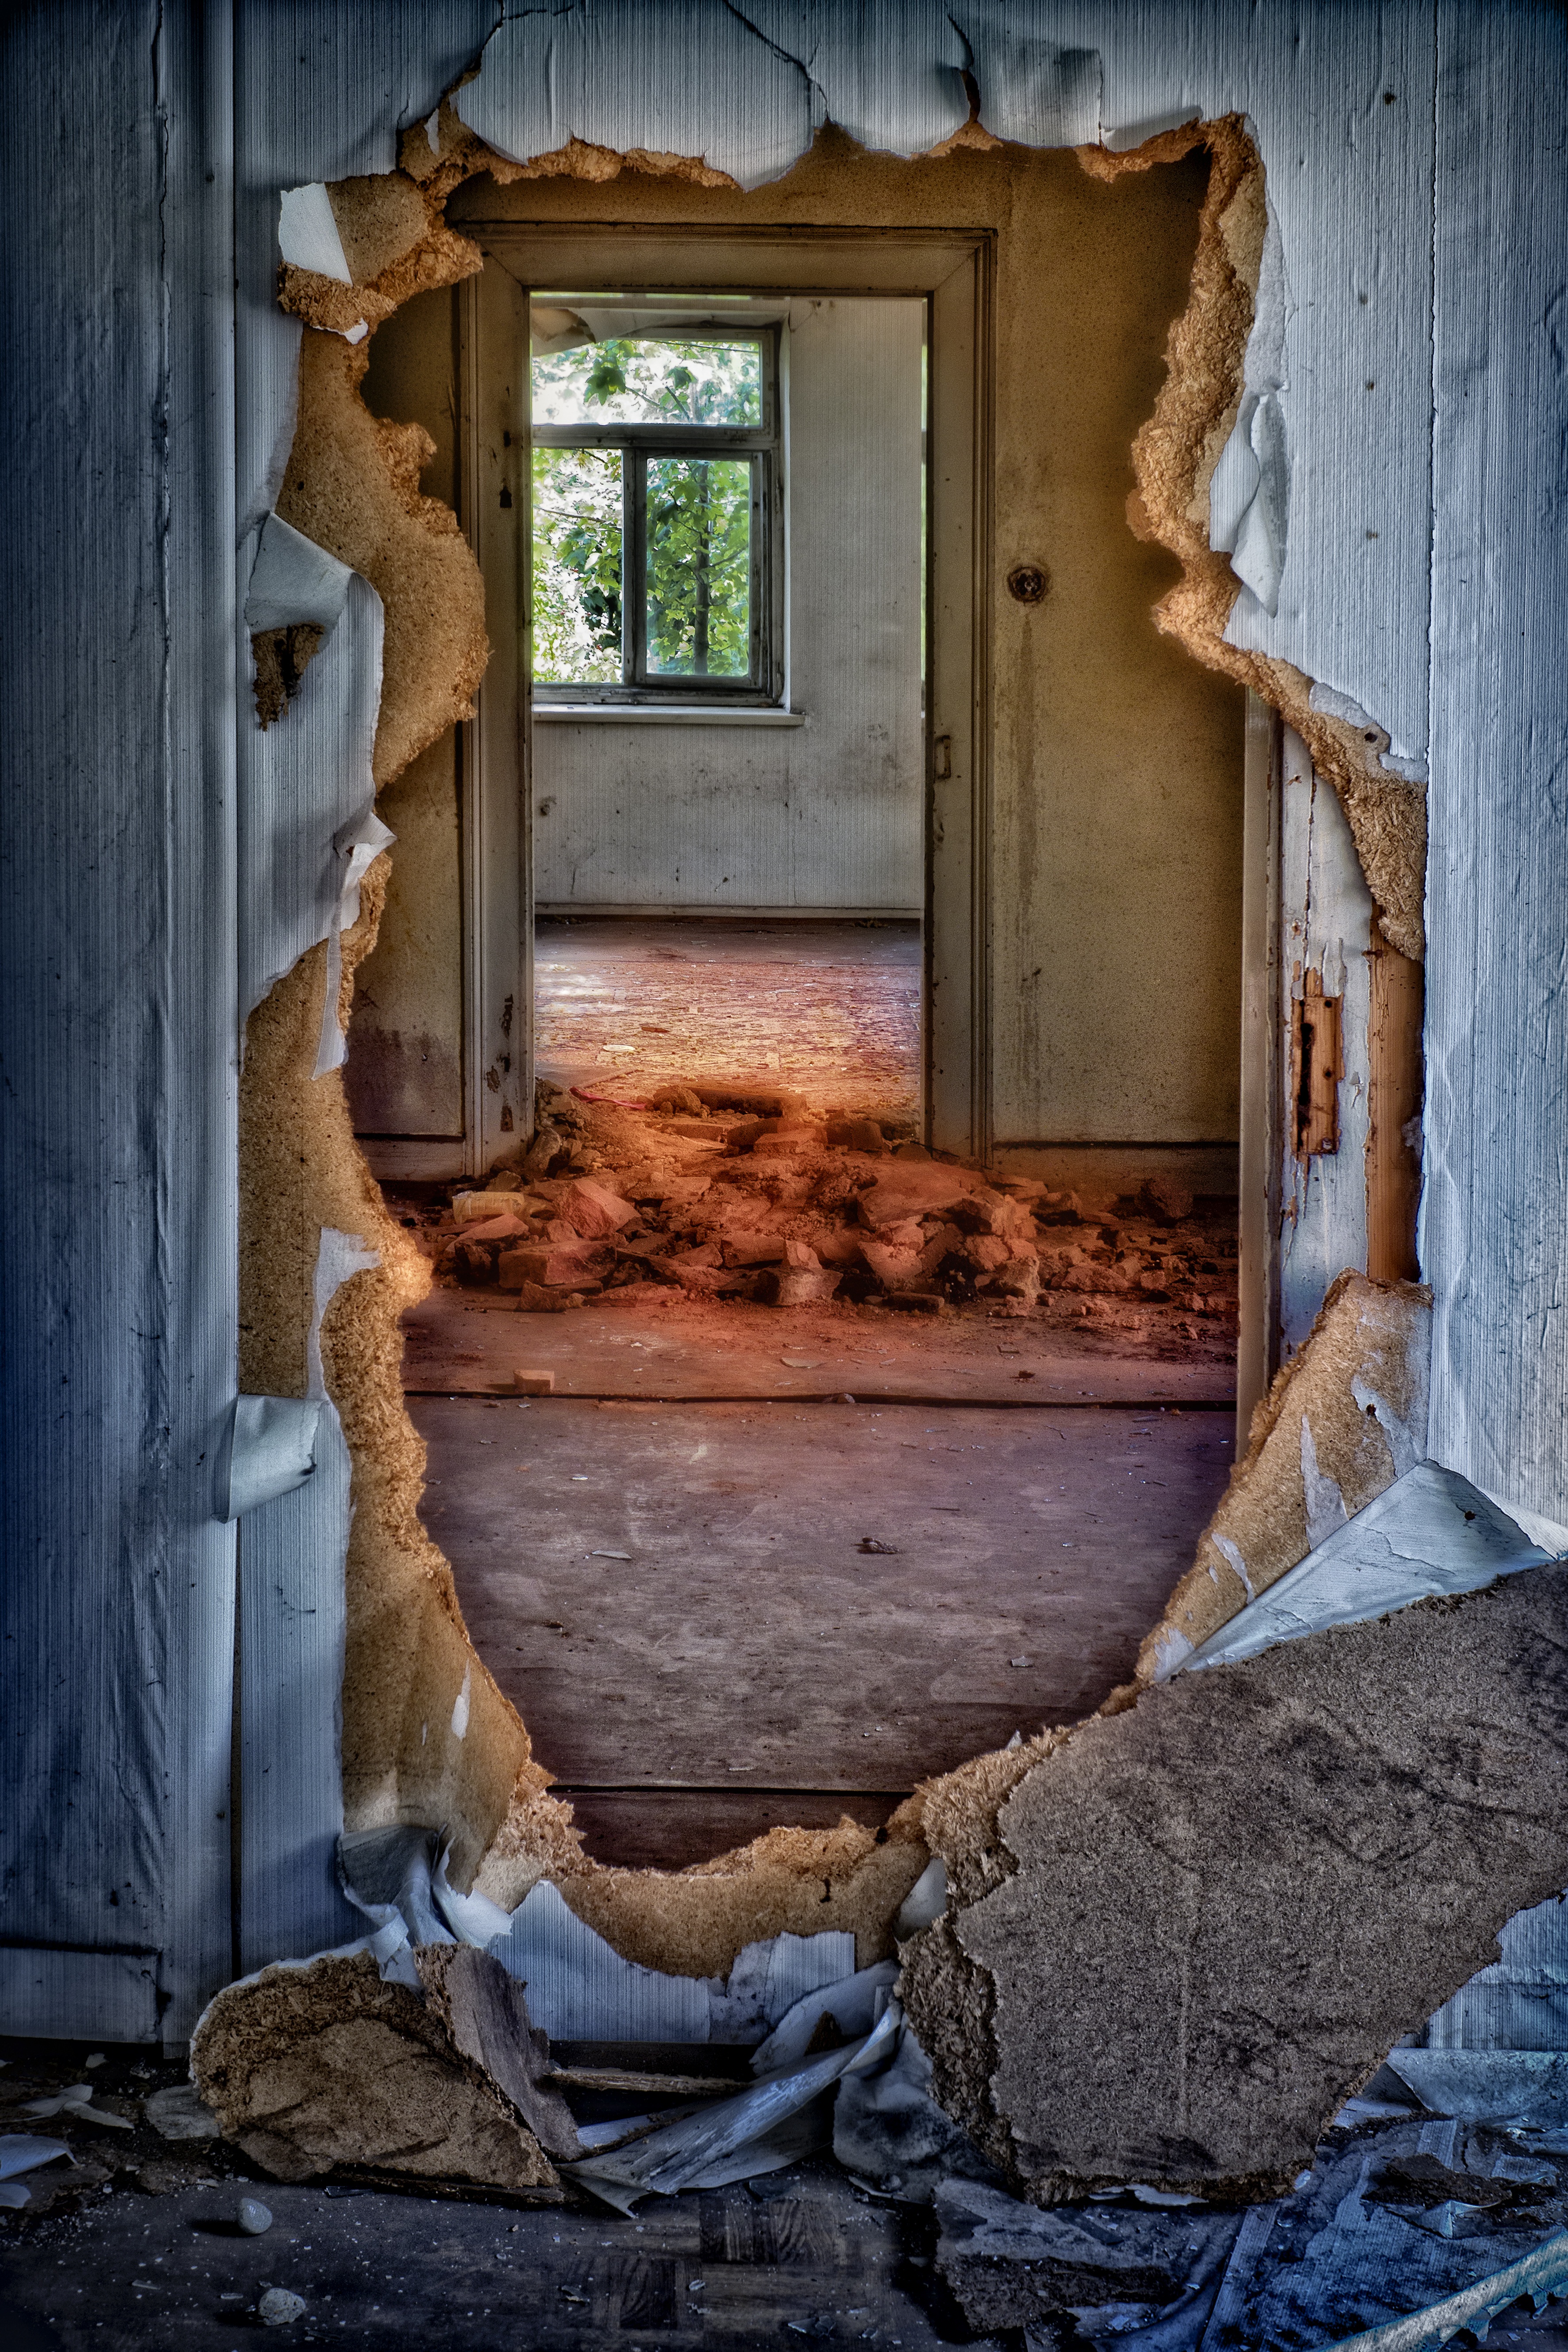
rock, architecture, wood, house, window, building, old, home, wall, color, broken, blue, decay, ruin, lonely, old building, door, old house, hdr, temple, ruins, dilapidated, rip, passage, wallpaper, image, destruction, demolition, forget, leave, masonry, lapsed, ailing, run down, lonely house, ancient history